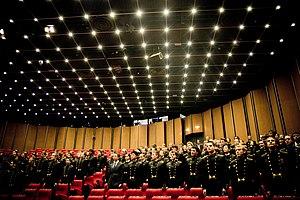
Photo de l'amphithéâtre Poincaré d'une conférence de la direction de la formation humaine et militaire à l'École polytechnique
L'École polytechnique, couramment appelée Polytechnique et surnommée en France l'« X », est l'une des 205 écoles d'ingénieurs françaises accréditées au 1ᵉʳ septembre 2019 à délivrer un diplôme d'ingénieur.